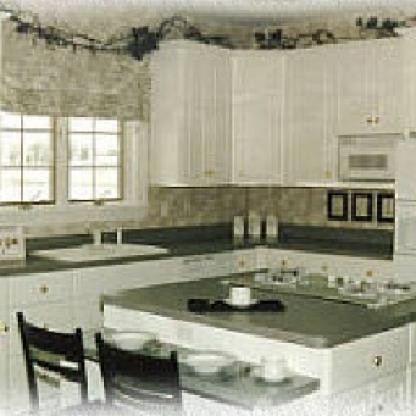
Scene: Indoor